Avihai Boaron

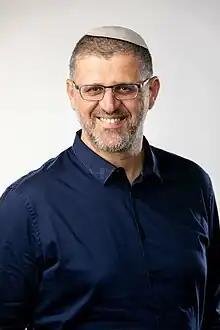
Boaron in 2021

Avihai Avraham Boaron ("Hebrew": אביחי בוארון) (born 12 July 1973) is an Israeli settler activist and politician serving as a member of the Knesset for Likud since July 2024. He previously held the position from April to October 2023. He first entered the chamber on 2 April, replacing Dudi Amsalem, who resigned under the Norwegian Law to join the Thirty-seventh government of Israel.